Matías Ramón Mella

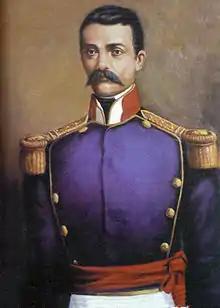
Portrait of Mella

Subsequently, Mella came into contact with the Haitian opposition leader Charles Rivière-Hérard, who in turn led the reform movement, which came to be known as the Reform Revolution, in March 1843. It only took Mella several days to reach an agreement with the revolutionaries. Thanks to Mella's demonstration of diplomatic skills, the Trinitarios placed themselves in a solid position against the Haitian Reformists and were able to organize themselves in favor of the movement. However, Hérard was completely unaware that the Dominicans' true purpose was to prepare for the definitive separation of the Haitian government. On March 24, Mella, along with Perez and Pedro Alejandro Pina met at Plaza del Carmen to proclaim the Dominican adherence to the Reform movement. After a month and a half of military operations in the vast southern peninsula of Haiti, Boyer's troops were defeated, causing Boyer to flee the island, bringing an end to Boyer’s regime.